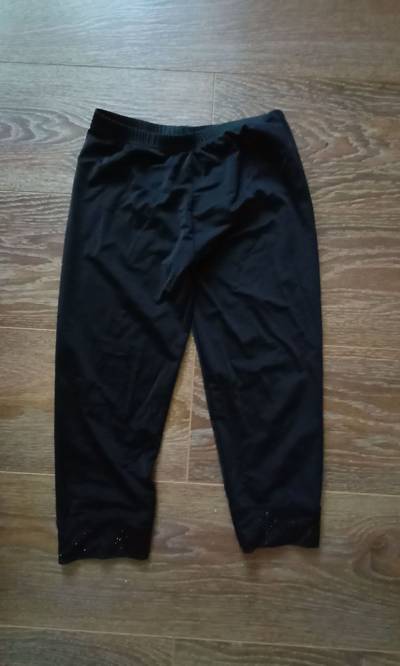
Waste category: clothes